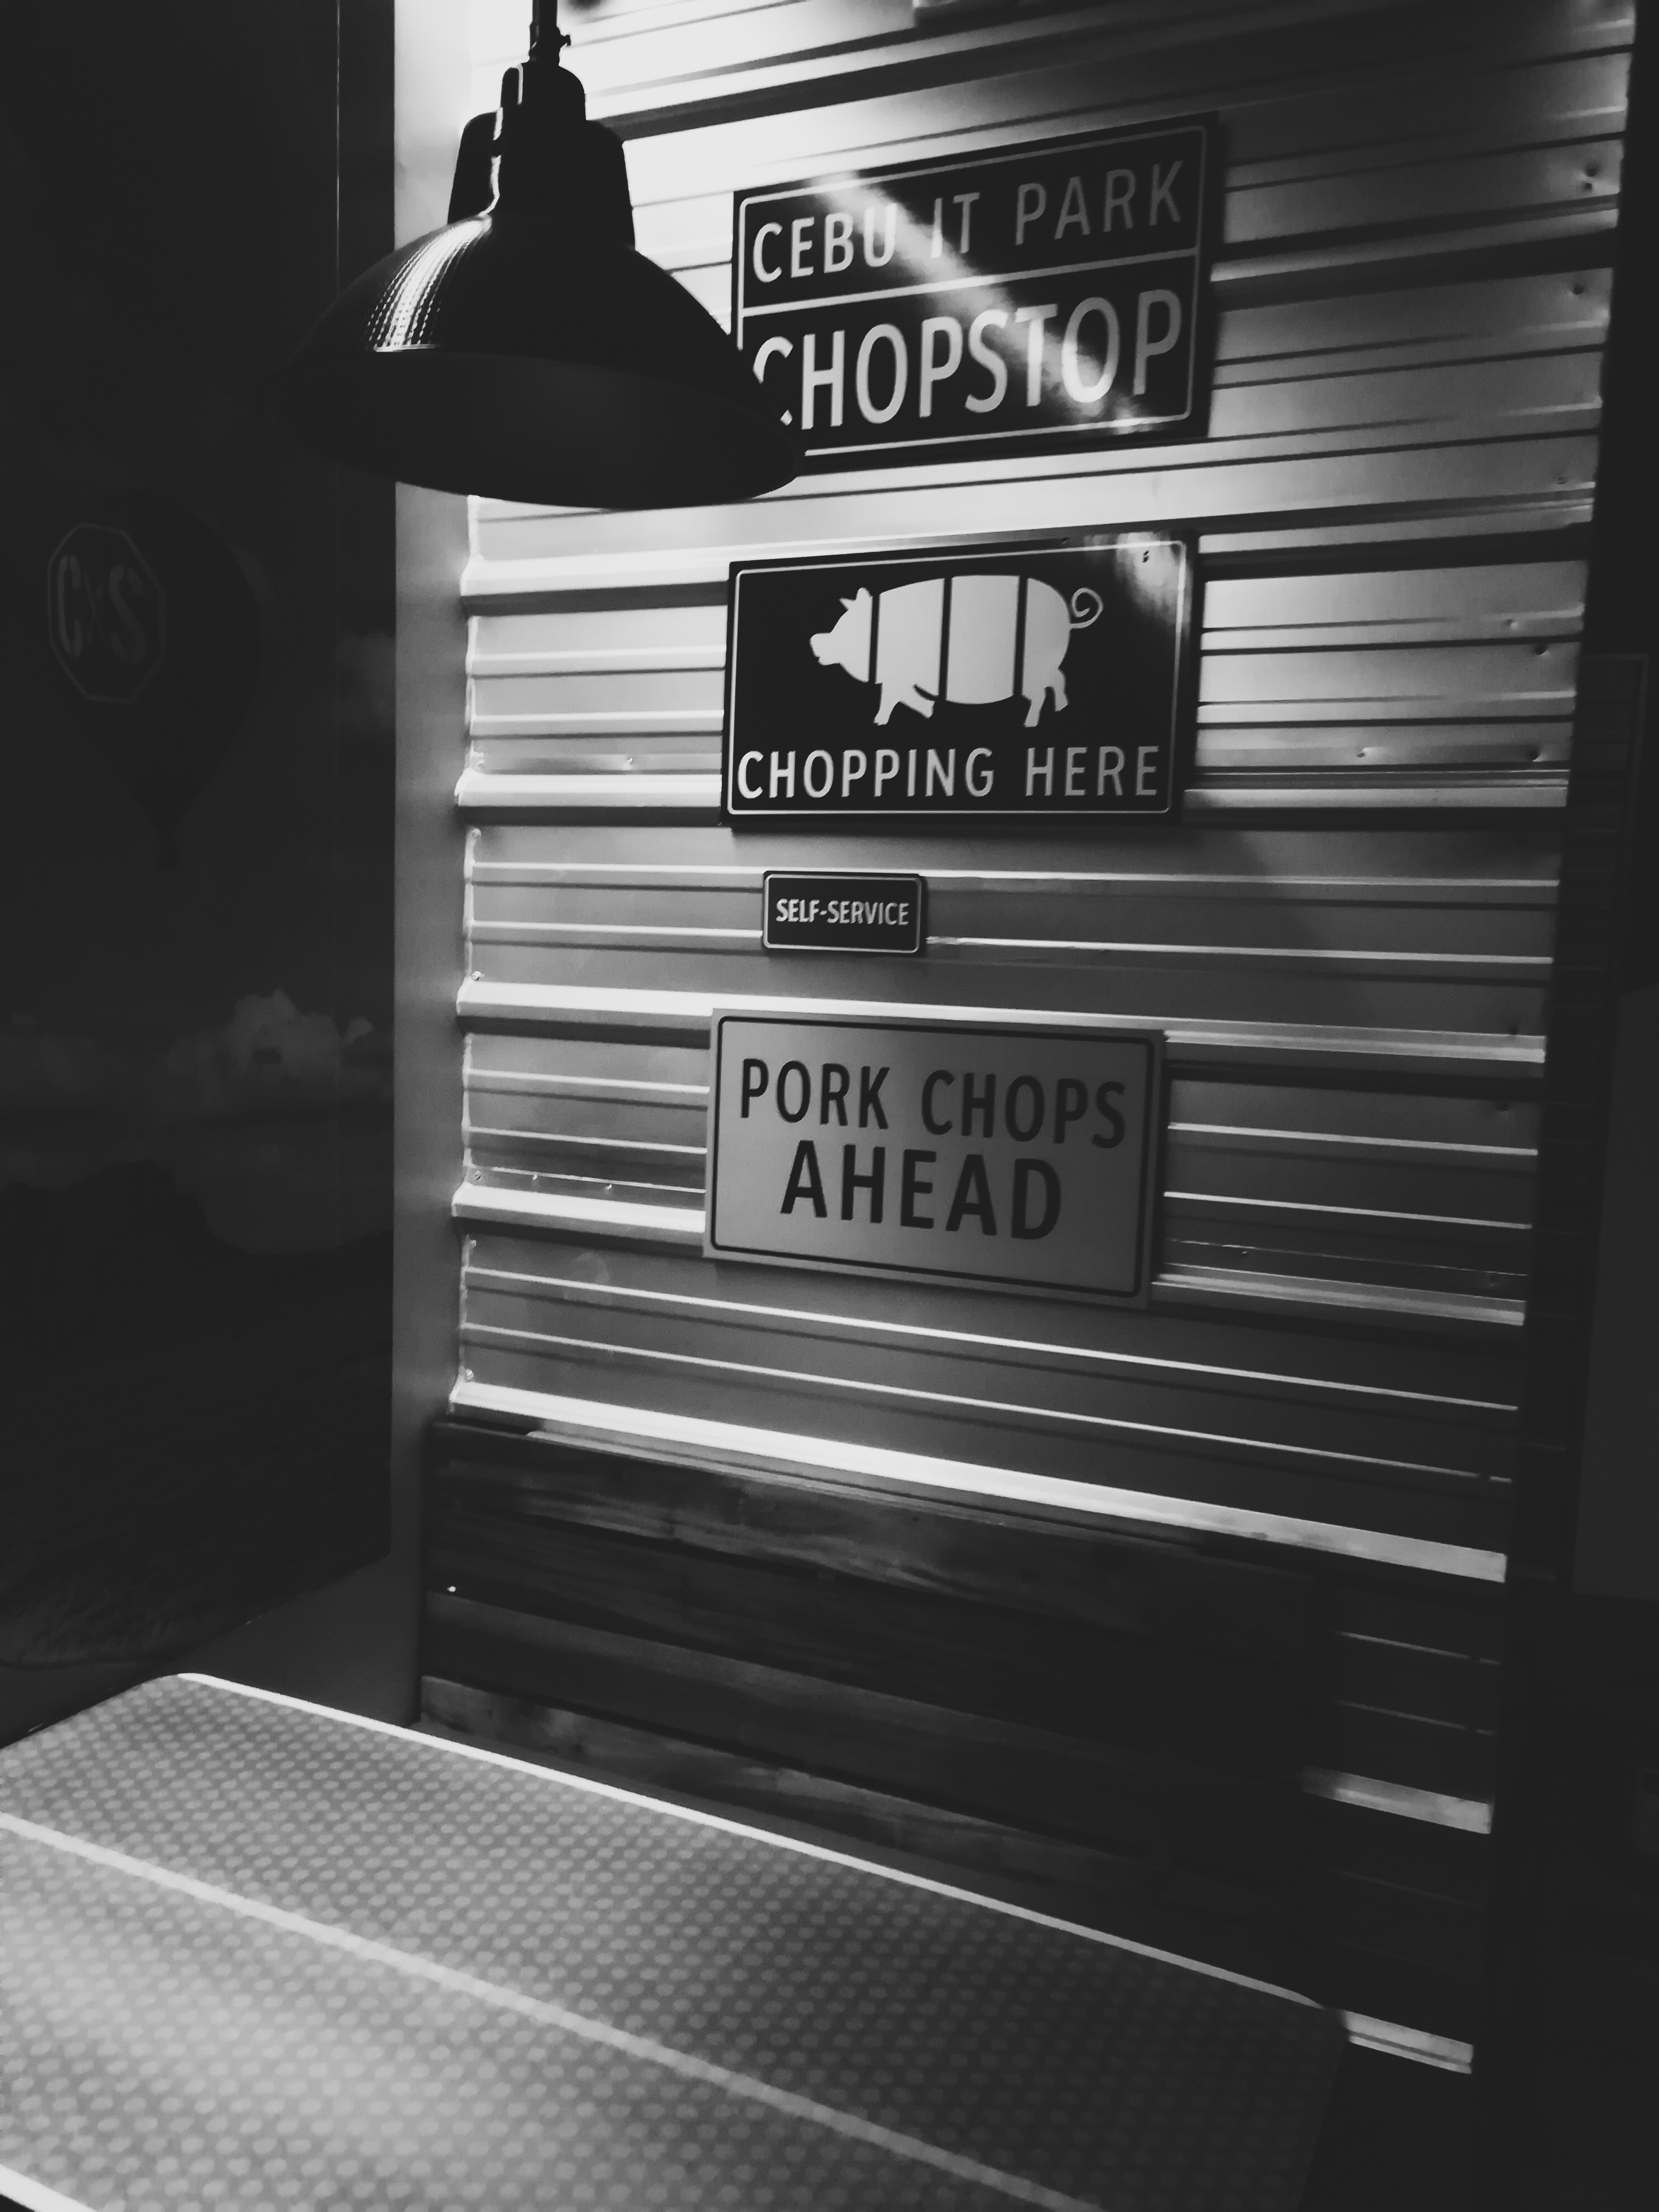
black, white, black and white, font, photography, monochrome, room, monochrome photography, furniture, style